Sugito-Takanodai Station

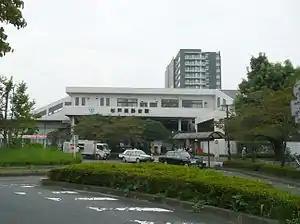
Sugito-Takanodai Station, September 2008

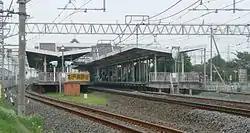
Station platforms

Sugito-Takanodai Station is served by the Tōbu Nikkō Line, and is 3.2 km from the starting point of the line at .